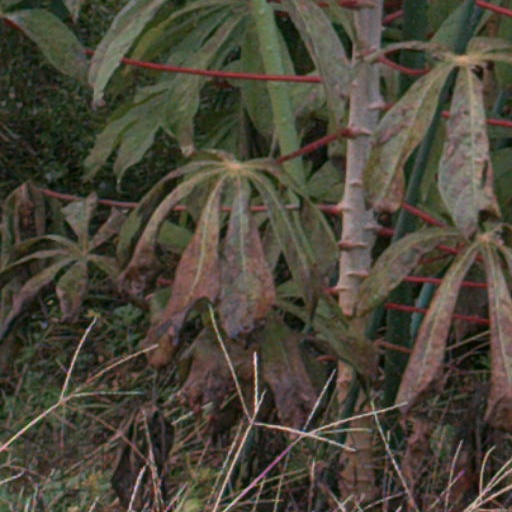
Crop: cassava